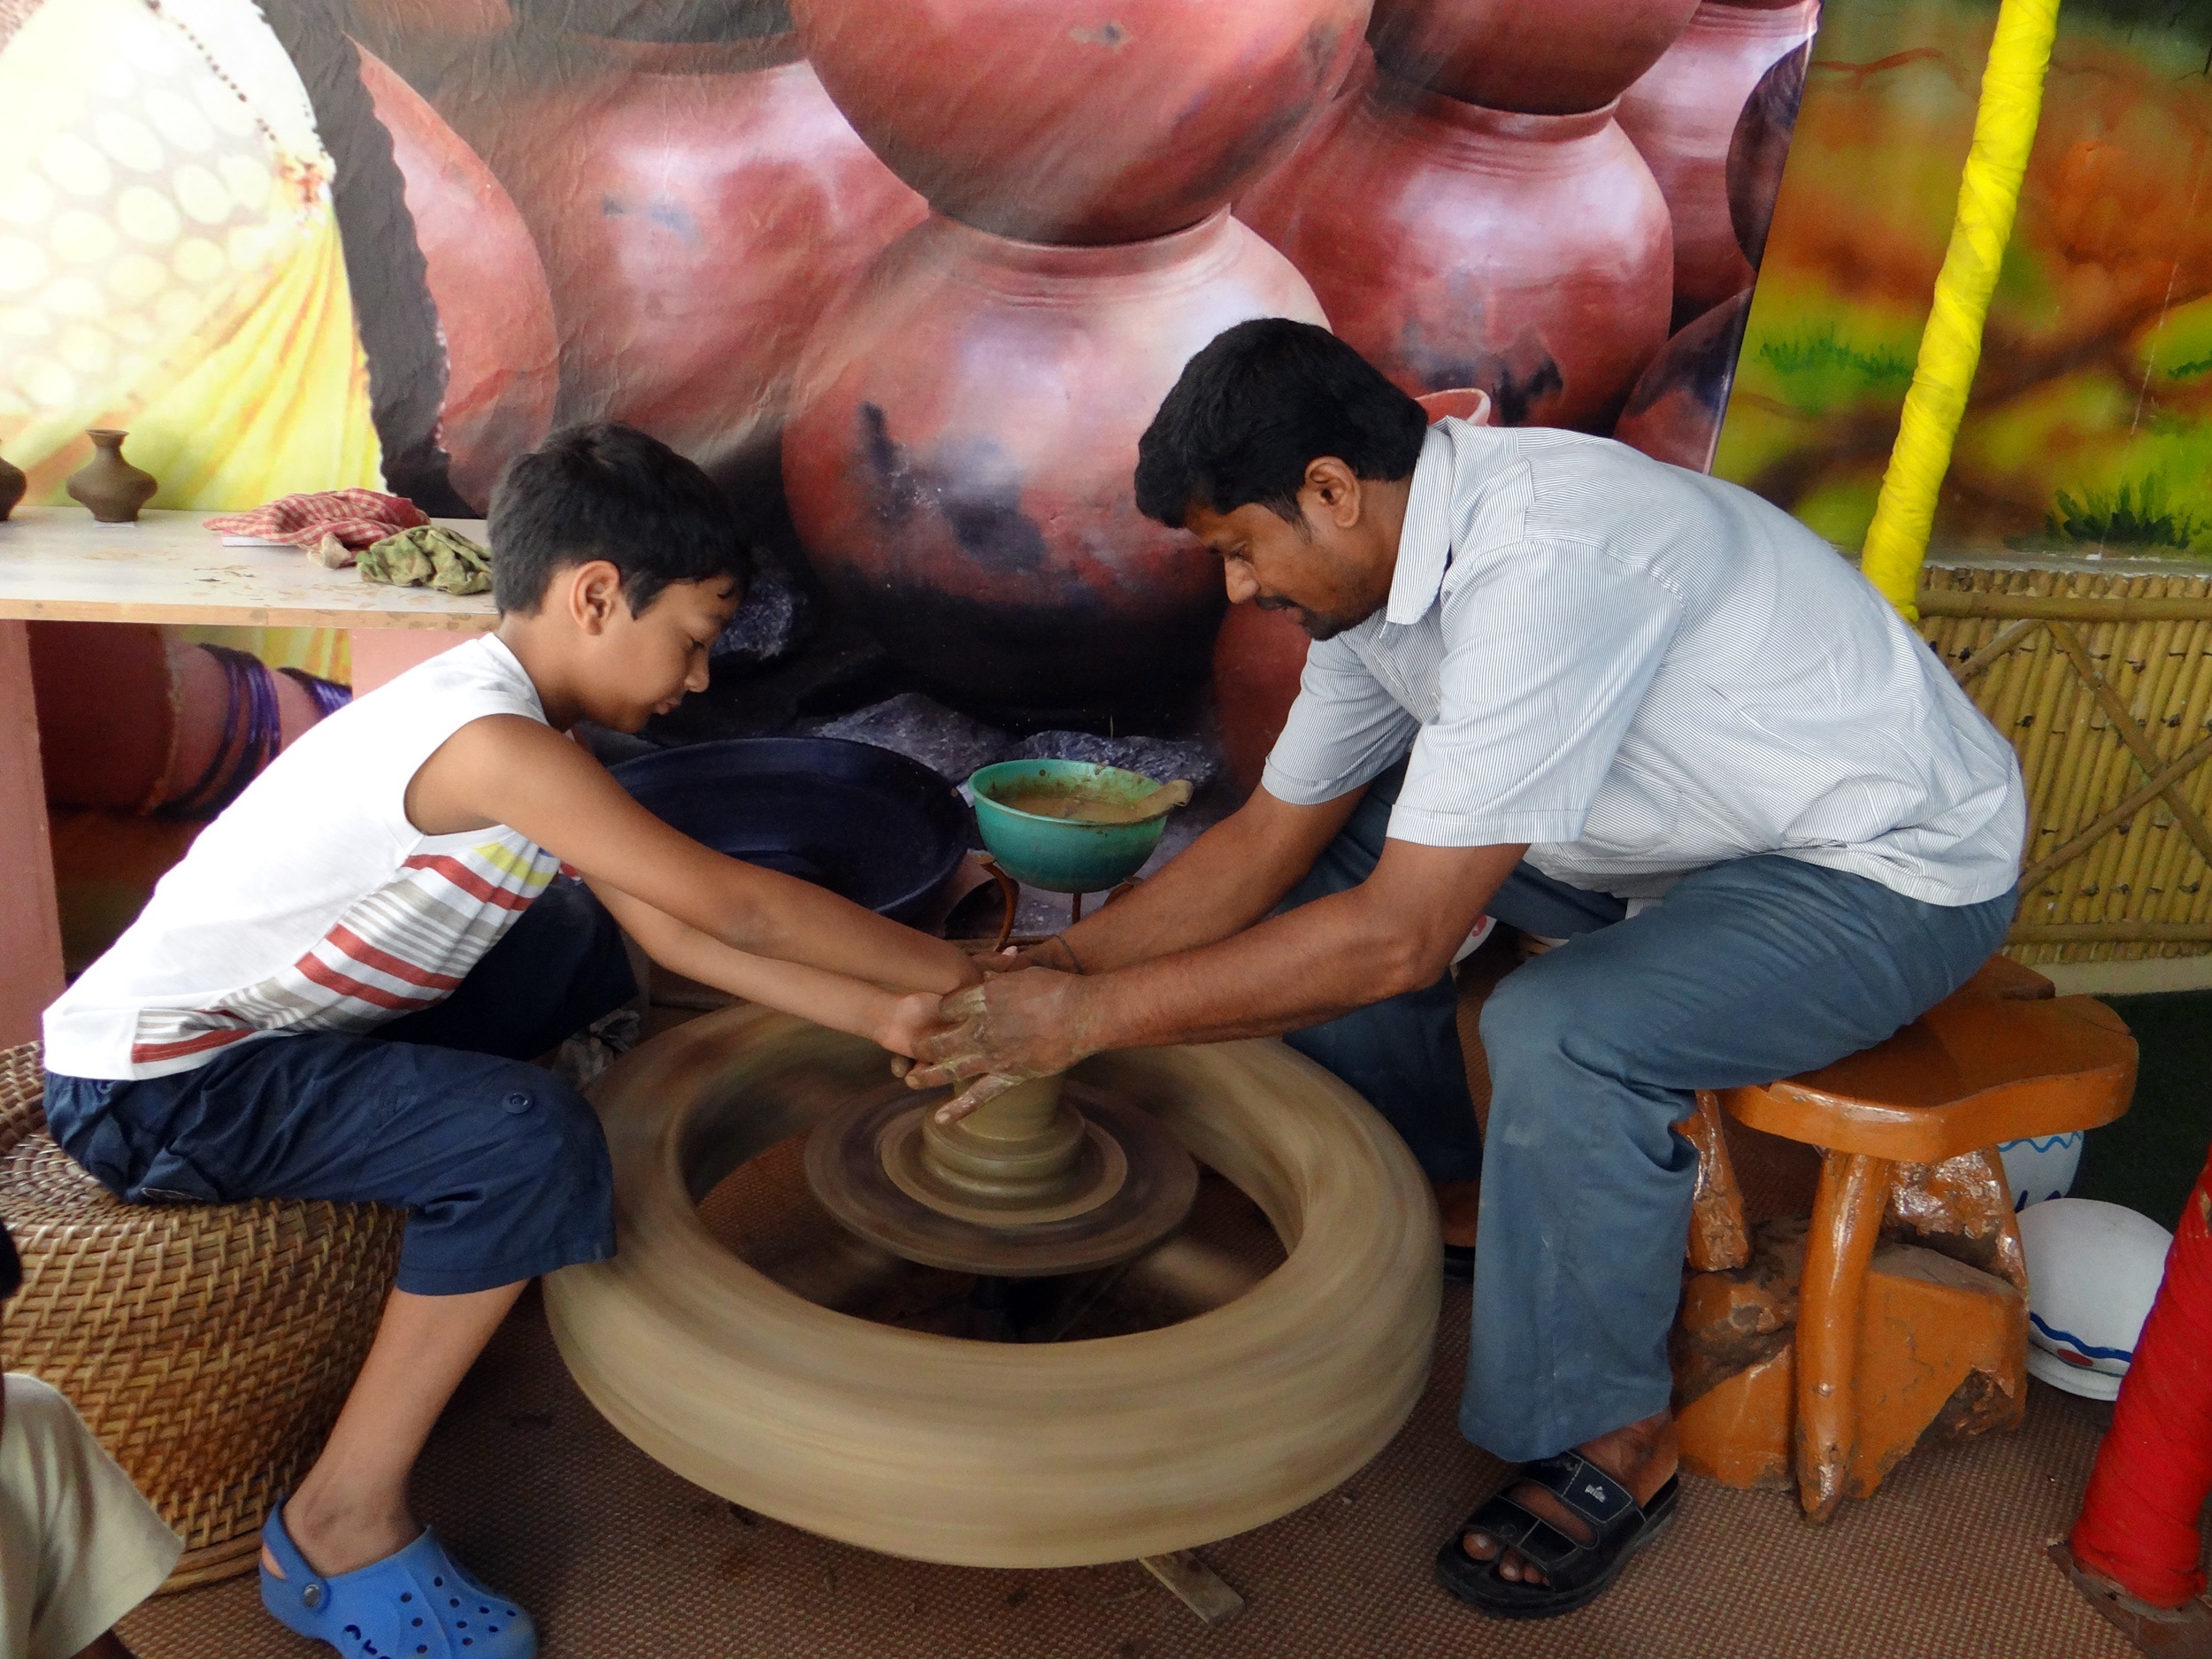
hand, people, wheel, play, pot, workshop, mud, artist, child, craft, pottery, skill, art, creativity, temple, craftsman, clay, india, bangalore, earthenware, shape, artisan, earthen, form, handwork, potmaking